Callum Turner

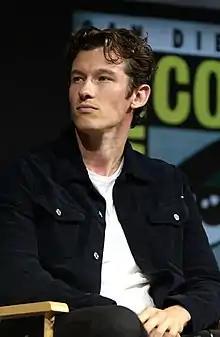
Turner in 2018

Turner starred as Tony in "Zero", a 2011 film directed by David Barrouk and produced by Michael Riley. In 2012, he starred alongside "Waterloo Road" star Ben-Ryan Davies in the short film "Human Beings", directed by Jonathan Entwistle. He appeared in the French group The Shoes' 2012 music video "Time to Dance" with Jake Gyllenhaal. In 2012, Turner was in the ITV series "Leaving", alongside Helen McCrory. Turner's performance was met with mostly positive reviews. In December 2012, Turner starred with Andrew Scott and Martin Clunes in another ITV Drama, "The Town", portraying Ashley, a troubled teen. In early 2013, Turner made a guest appearance in Showtime's historical-fiction drama television series, "The Borgias" as Calvino. He also starred in short film "Alleycats" as Eze, directed by Ian Bonhôte, and had a small role as Phillip in the second series of BBC One's "Ripper Street".